Lenk im Simmental

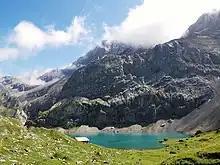
Iffigsee

The municipality is dependent on tourism, especially for winter sports. Lenk has accommodations for about 5000 guests, include 800 hotel beds. This is in a town of scarcely 2000. It is home to a ski resort, which operates on both sides of the valley in which it is located. Lenk is connected by rail to the town of Zweisimmen.